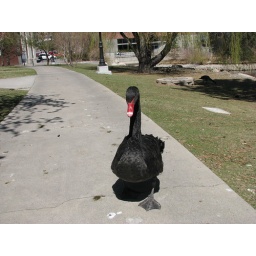
Apparently the swan was bird-napped from what I read in the newspaper a few weeks ago.